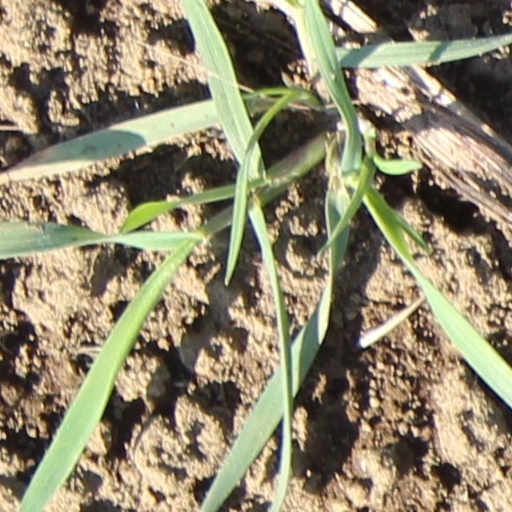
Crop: wheat